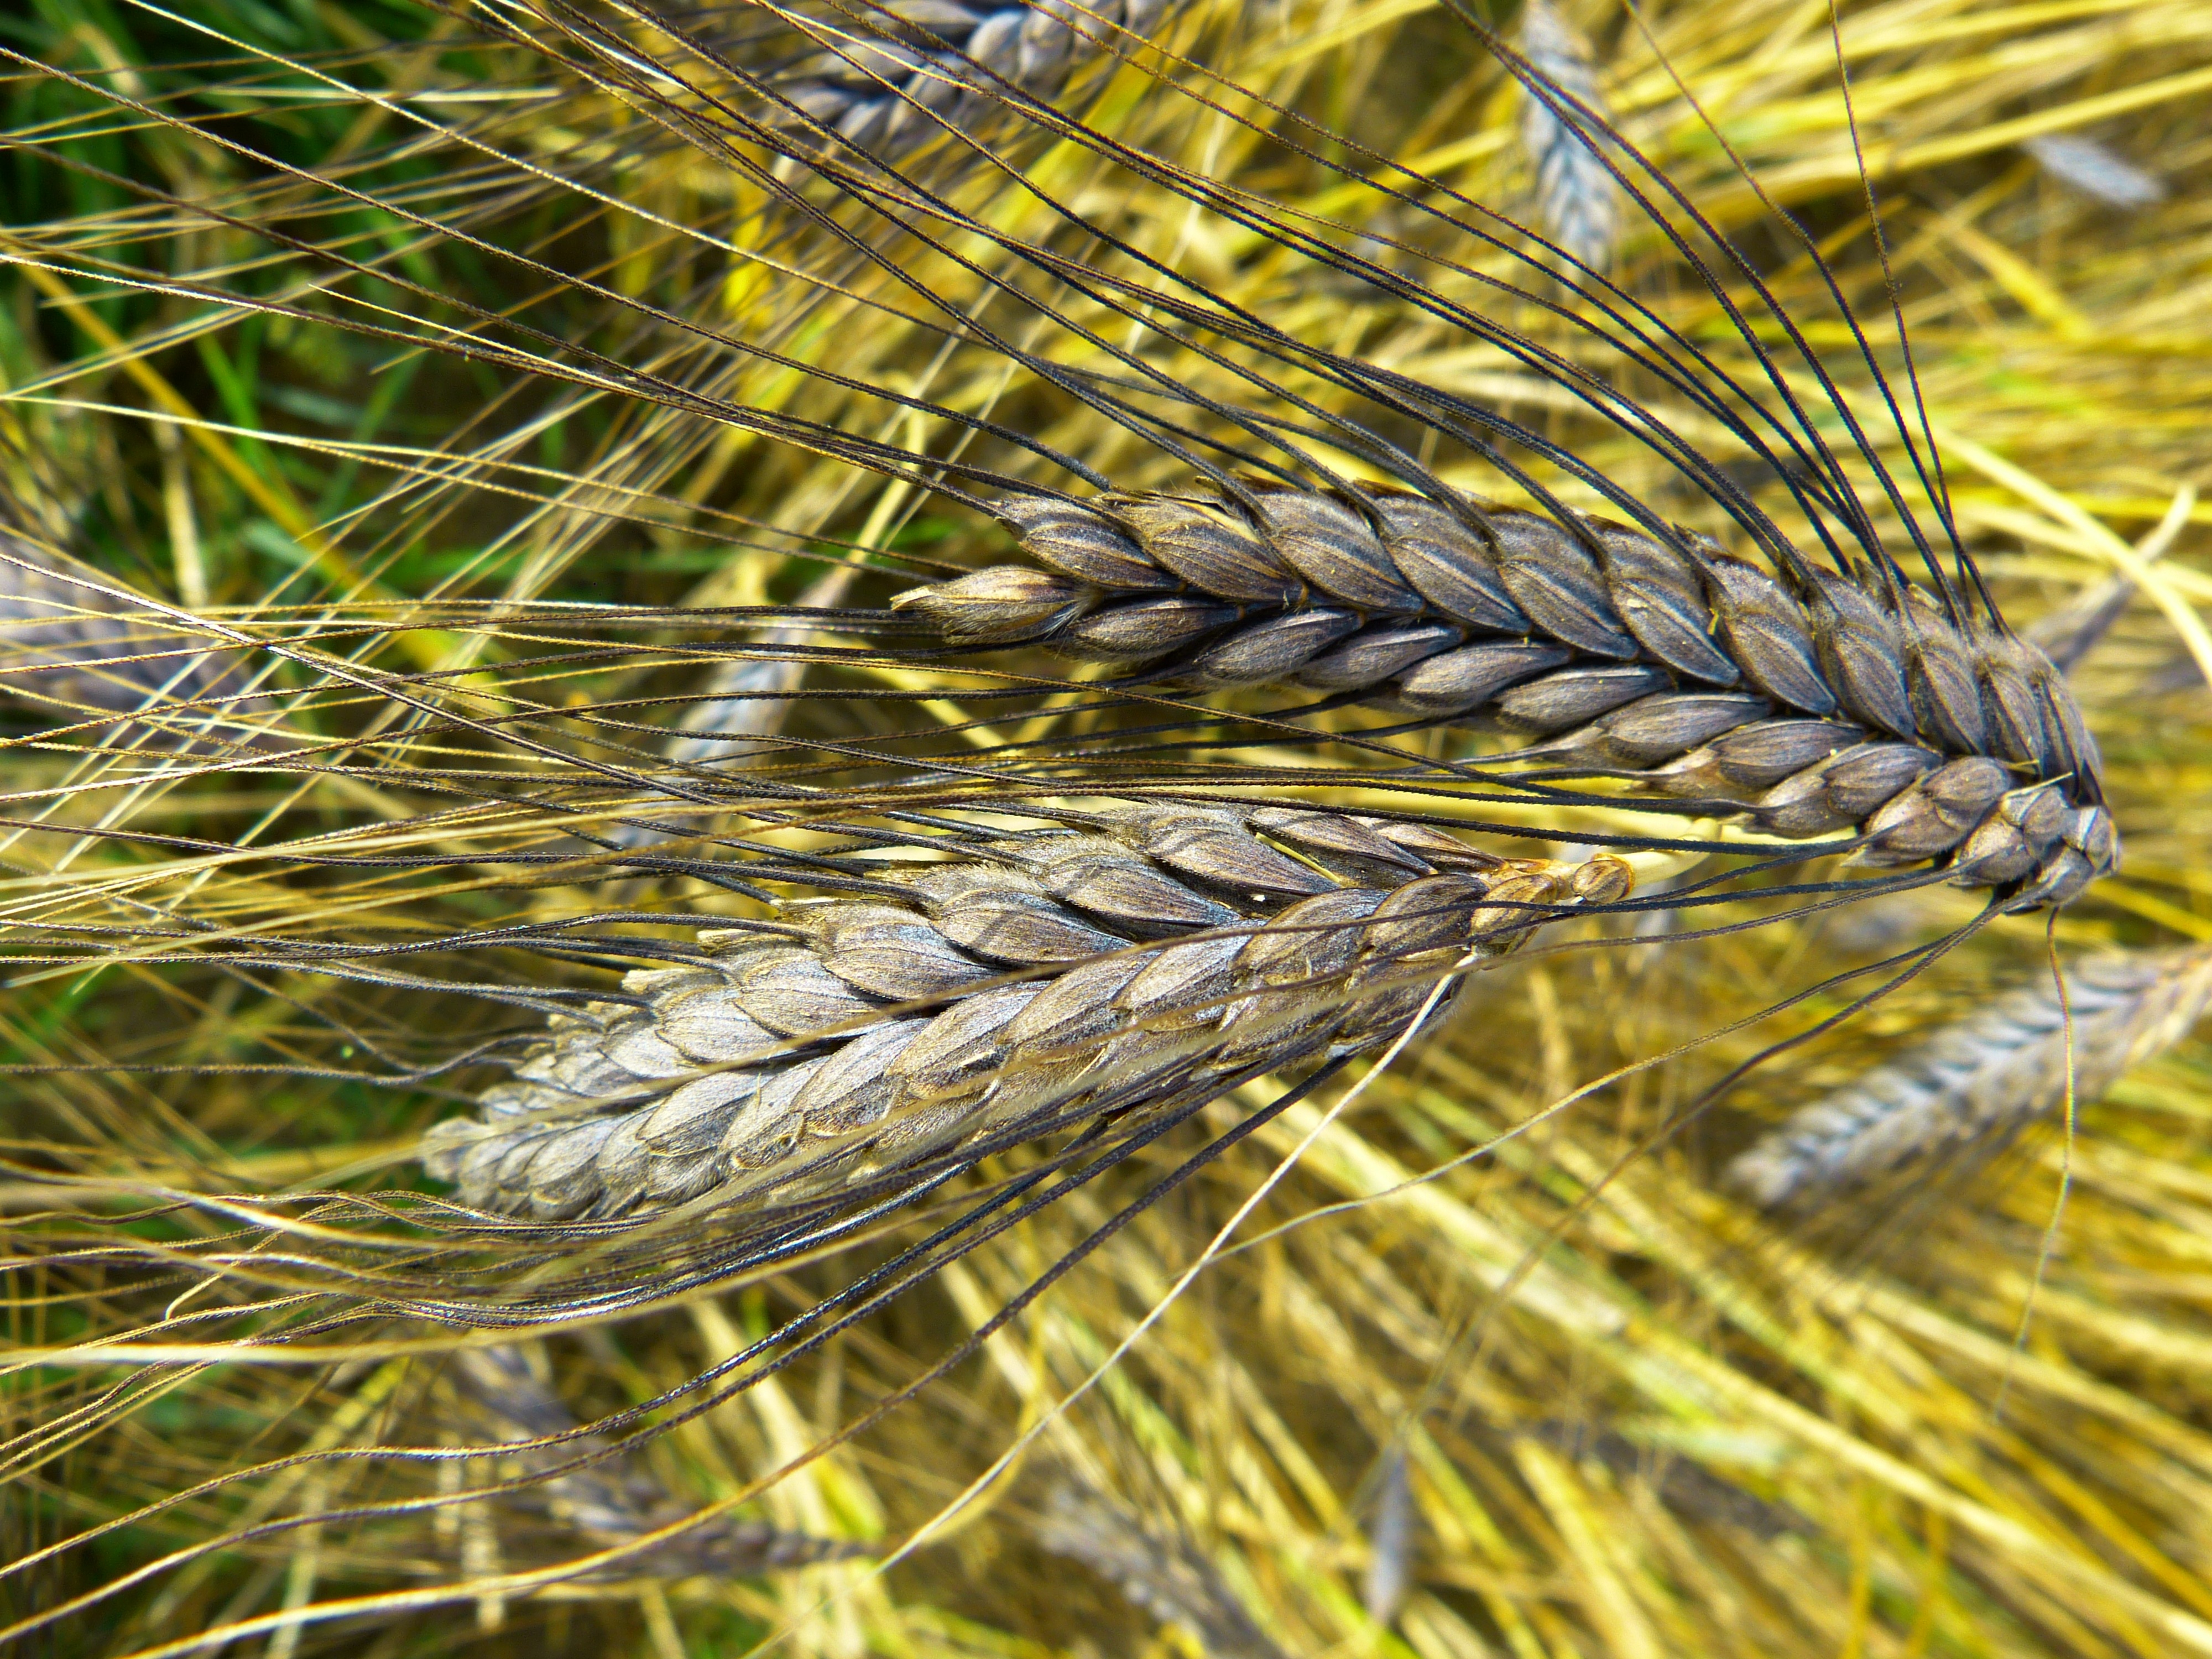
nature, grass, branch, plant, wildlife, food, harvest, grow, reptile, agriculture, fauna, cereal, close up, emmer, grass family, urkorn, triticum dicoccum black emmer, triticum dicoccon var, atratumgetreide